Aging of the United States

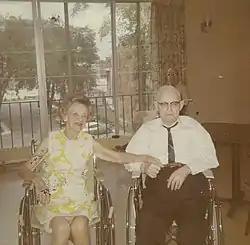
Unlike in the past, senior Americans in the twenty-first century generally expect to work after turning 65.

In the United States today, while the number of single parents has grown, most people still have children within wedlock. But even married couples are less likely to have children, at least not right away, as the childfree lifestyle continues to gain traction. The number of unintentional pregnancies has decreased, though the rate still stood at 45% in 2018. Adolescent pregnancies, most of which are unintentional, also fell. Compared to a peak of 96.3 births per 1000 females aged 15 to 19 in 1957, when people married and had children early, the adolescent birth rate plummeted to 17.3 in 2018. (Black and Hispanic teenagers had the largest decline, though they were still above whites and Asians.) In 2024, it fell to 12.7, the lowest on record. There were no corresponding increases among women in their 30s or 40s, leading to a decline in the overall birthrate of the United States. The number of babies born to American teenagers fell from one in eight in 1990 down to one in 25 by 2022. Historically, the U.S. has had a high birth rate relative to other developed countries because of its anomalously high number of unintended pregnancies, including among teenagers. Twenty-first-century American youths are more likely to abstain from sexual intercourse and to have access to effective and long-acting methods of contraception, such as an intrauterine device (IUD), and to be more cautious about sexual intercourse than their predecessors.